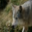
Label: wolf